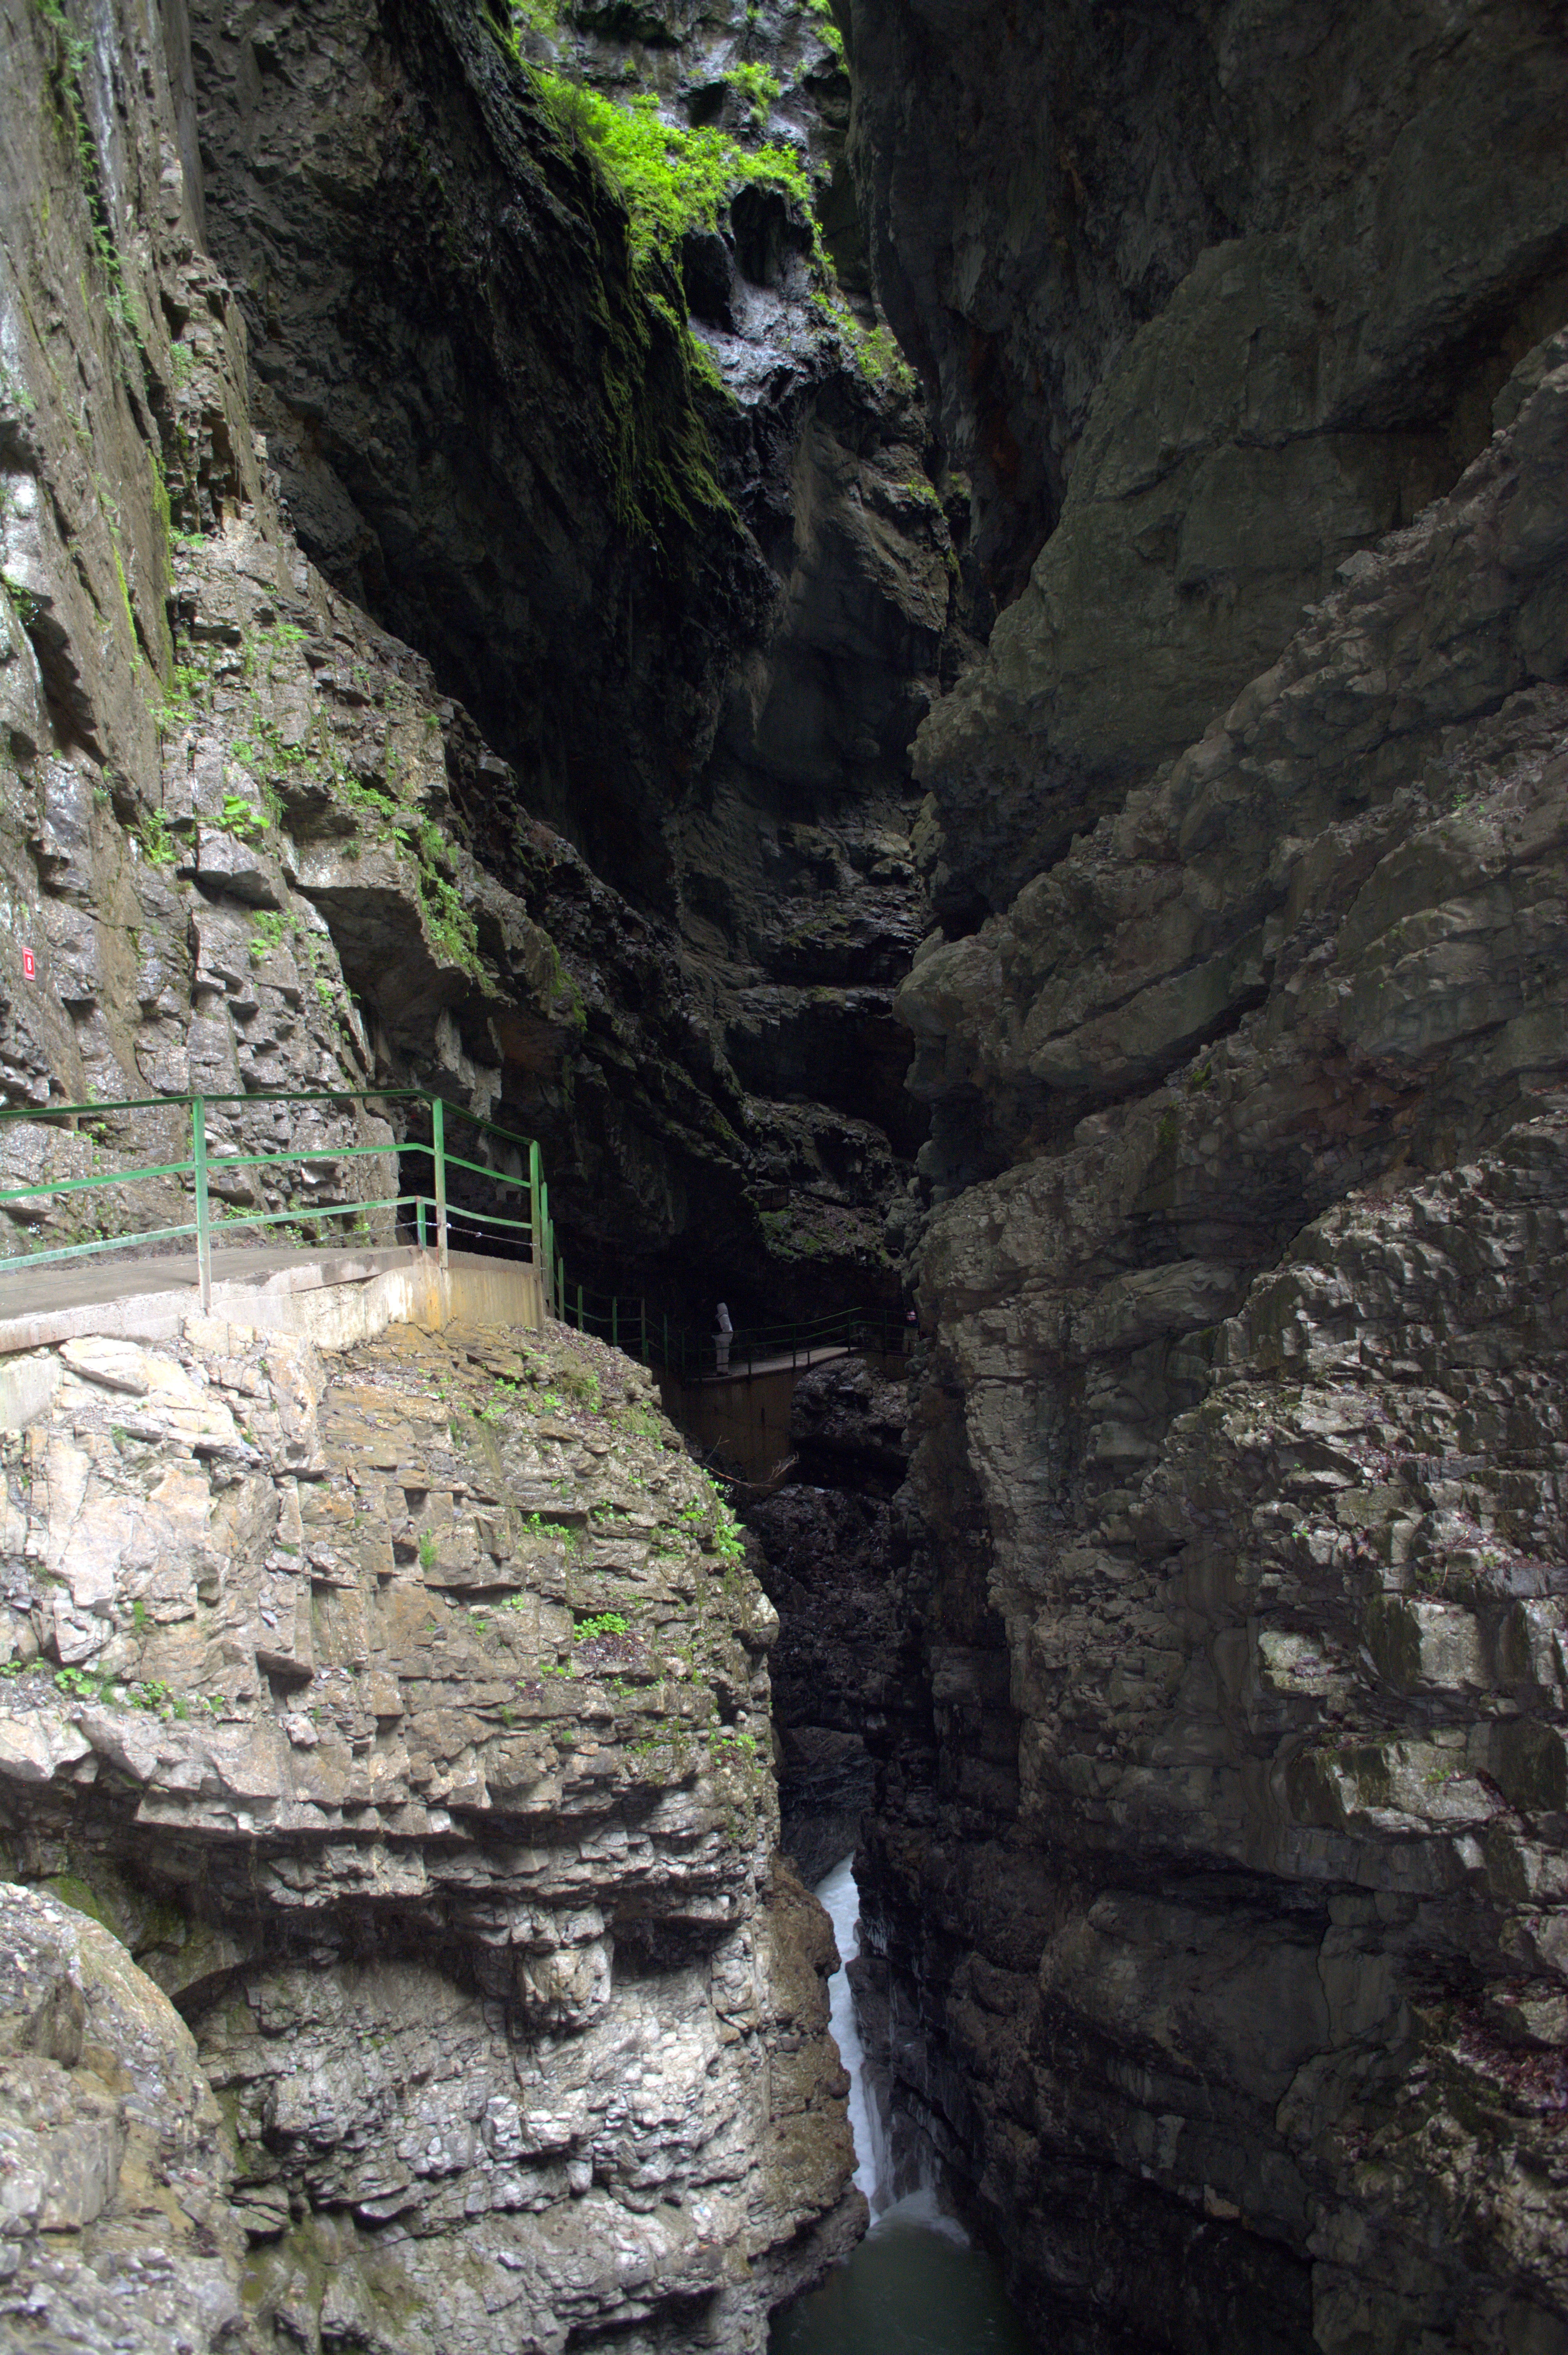
nature, forest, rock, adventure, formation, cliff, cave, column, gorge, canyon, terrain, rock wall, stones, geology, mountains, ravine, water feature, wadi, eng, landform, allg u, clammy, broad brook clammy, broad brook, kleinwalsertal